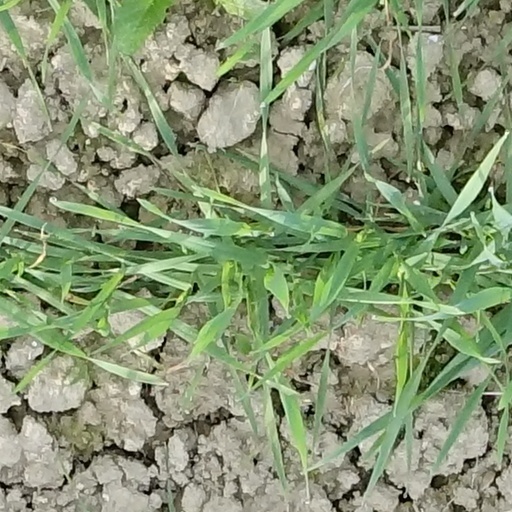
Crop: wheat